Montrose (Clarksville, Maryland)

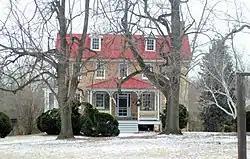
Montrose, January 2011

Montrose is a historic slave plantation located at Clarksville, Howard County, Maryland, United States. It was built in 1844 by Dr. William H. Hardey, prominent physician and secessionist in the American Civil War. One of Dr. Hardey's six children married John Randall, brother of James Ryder Randall, the author of "Maryland, My Maryland!" The house is basically a five-bay-wide, two-bay-deep, and -story stone structure with two dormers set into the gable roof on its south elevation and wide brick chimneys set into its east and west walls. A shingled -story cottage lies north of Montrose with barns and outbuildings lying northwest of them both.